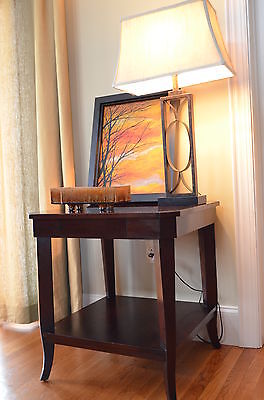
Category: table